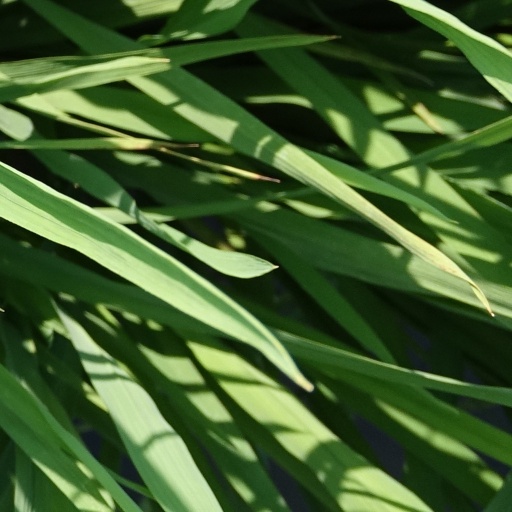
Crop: rice